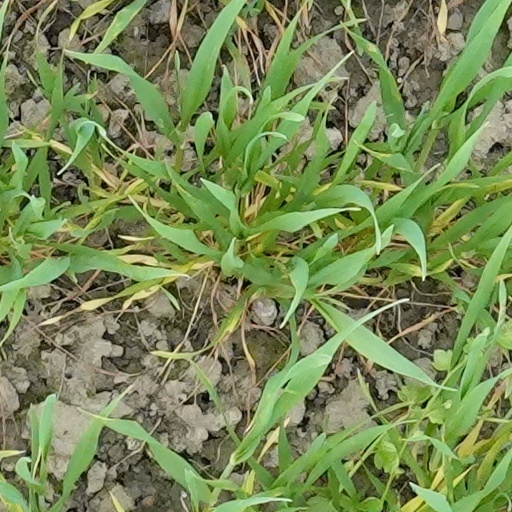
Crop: wheat